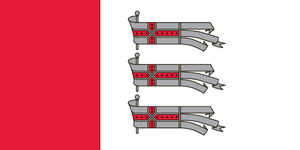
La municipalité de Daugavpils est une des 110 municipalités de la Lettonie située au sud-est du pays à la frontière avec la Lituanie et la Biélorussie. Le chef-lieu de la municipalité est la ville de Daugavpils, qui néanmoins n'en fait pas partie possédant le statut de la ville républicaine.